Alex Dimitriades

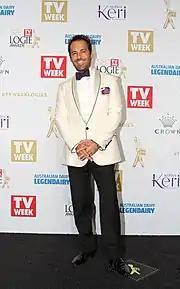
Dimitriades at the 2016 Logie Awards

Dimitriades first attracted national attention for his co-starring role as Nick Polides in the 1993 Australian romantic comedy film "The Heartbreak Kid", for which he received positive reviews and acclaim.